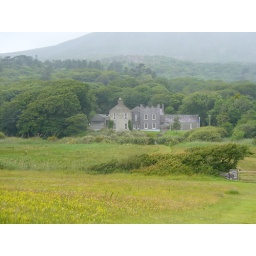
castle in green